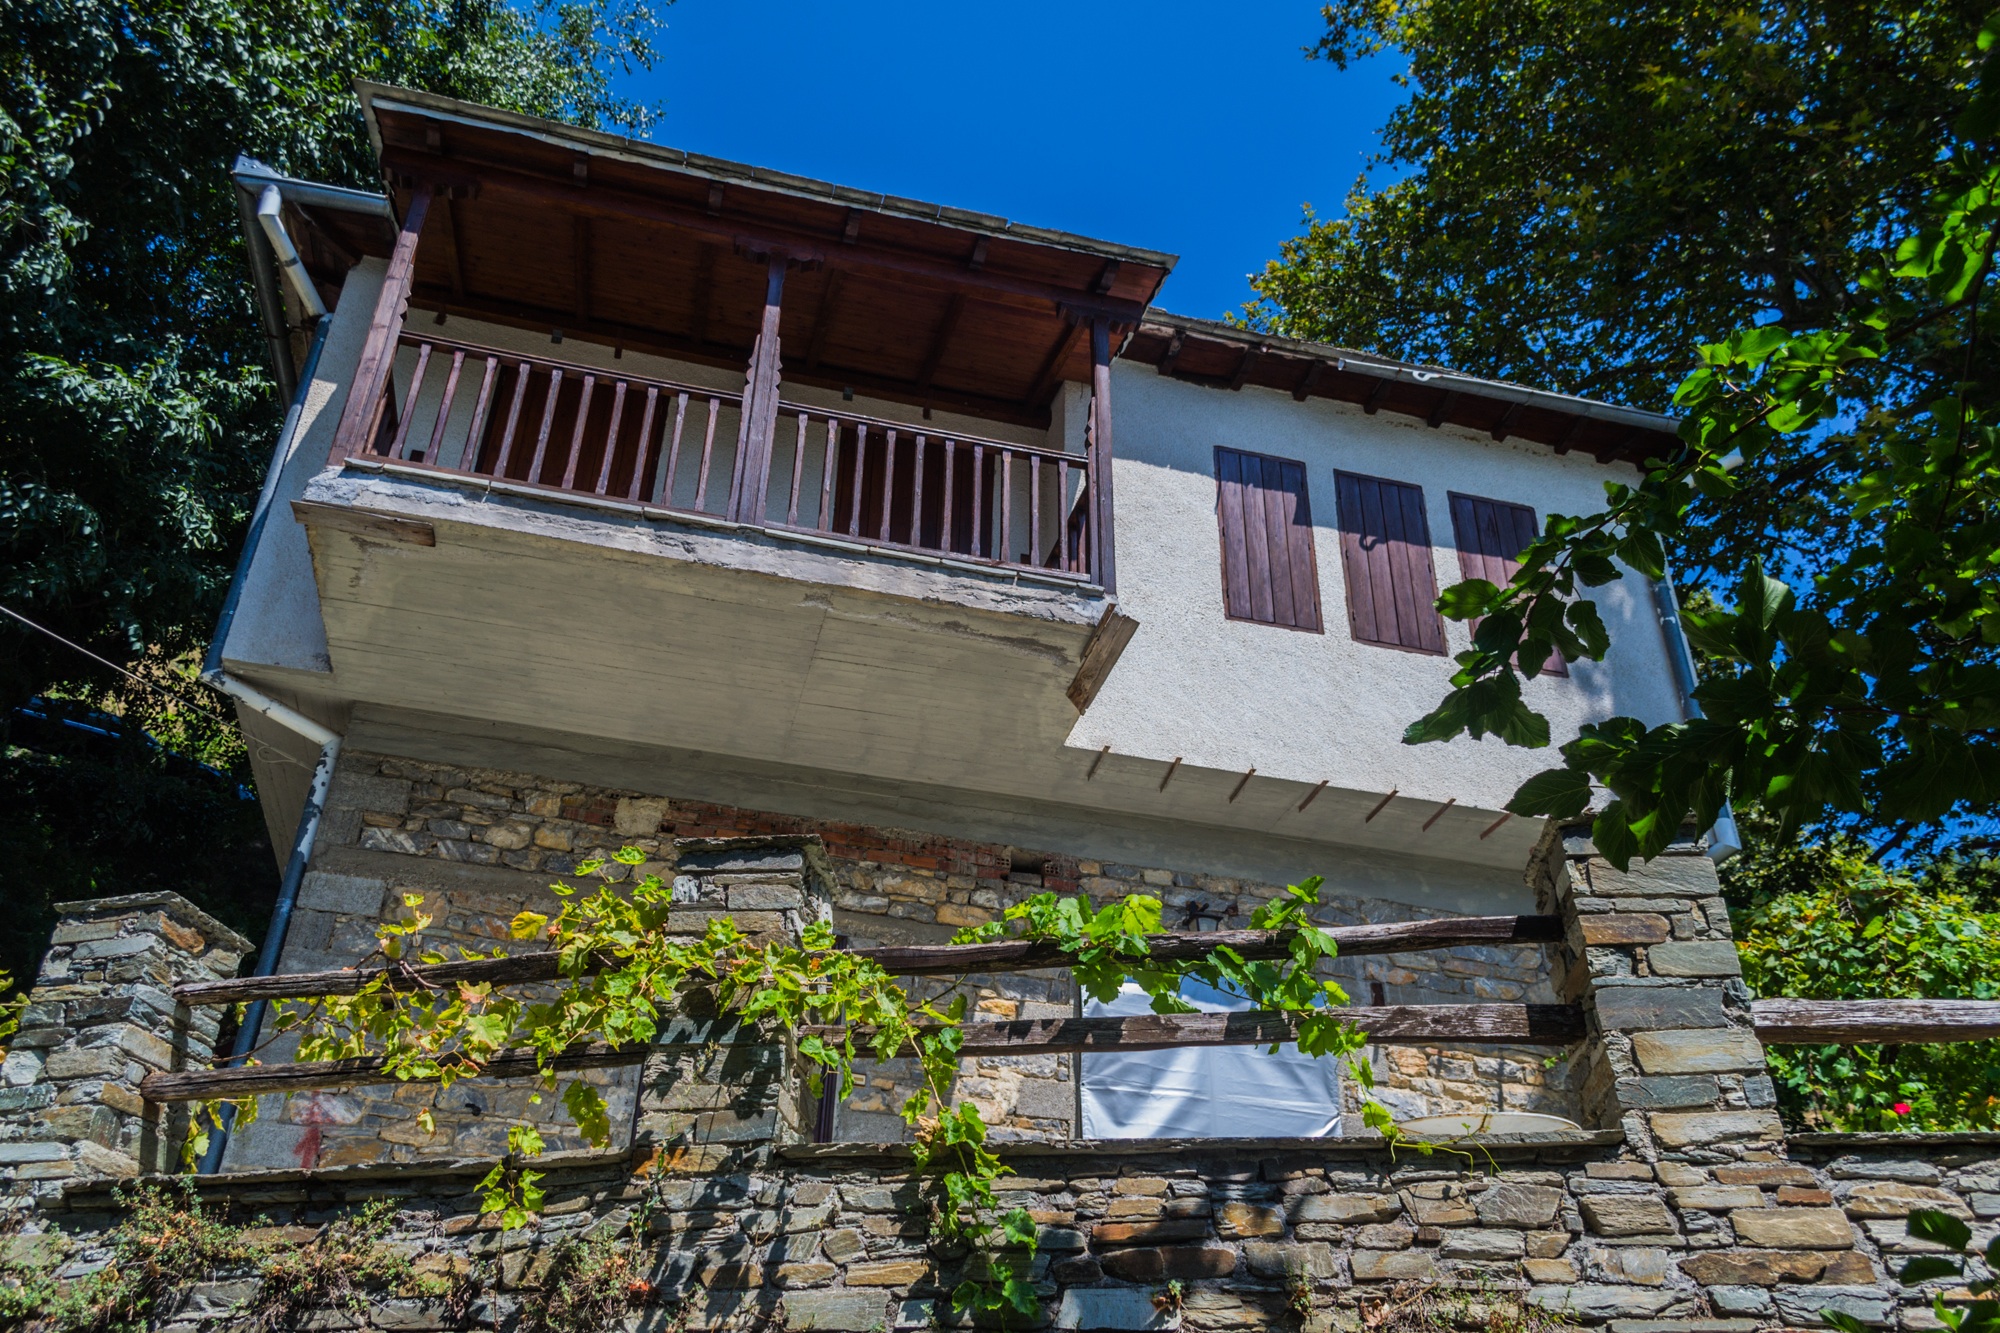
architecture, villa, mansion, house, town, building, home, village, cottage, facade, property, resort, estate, neighbourhood, residential area